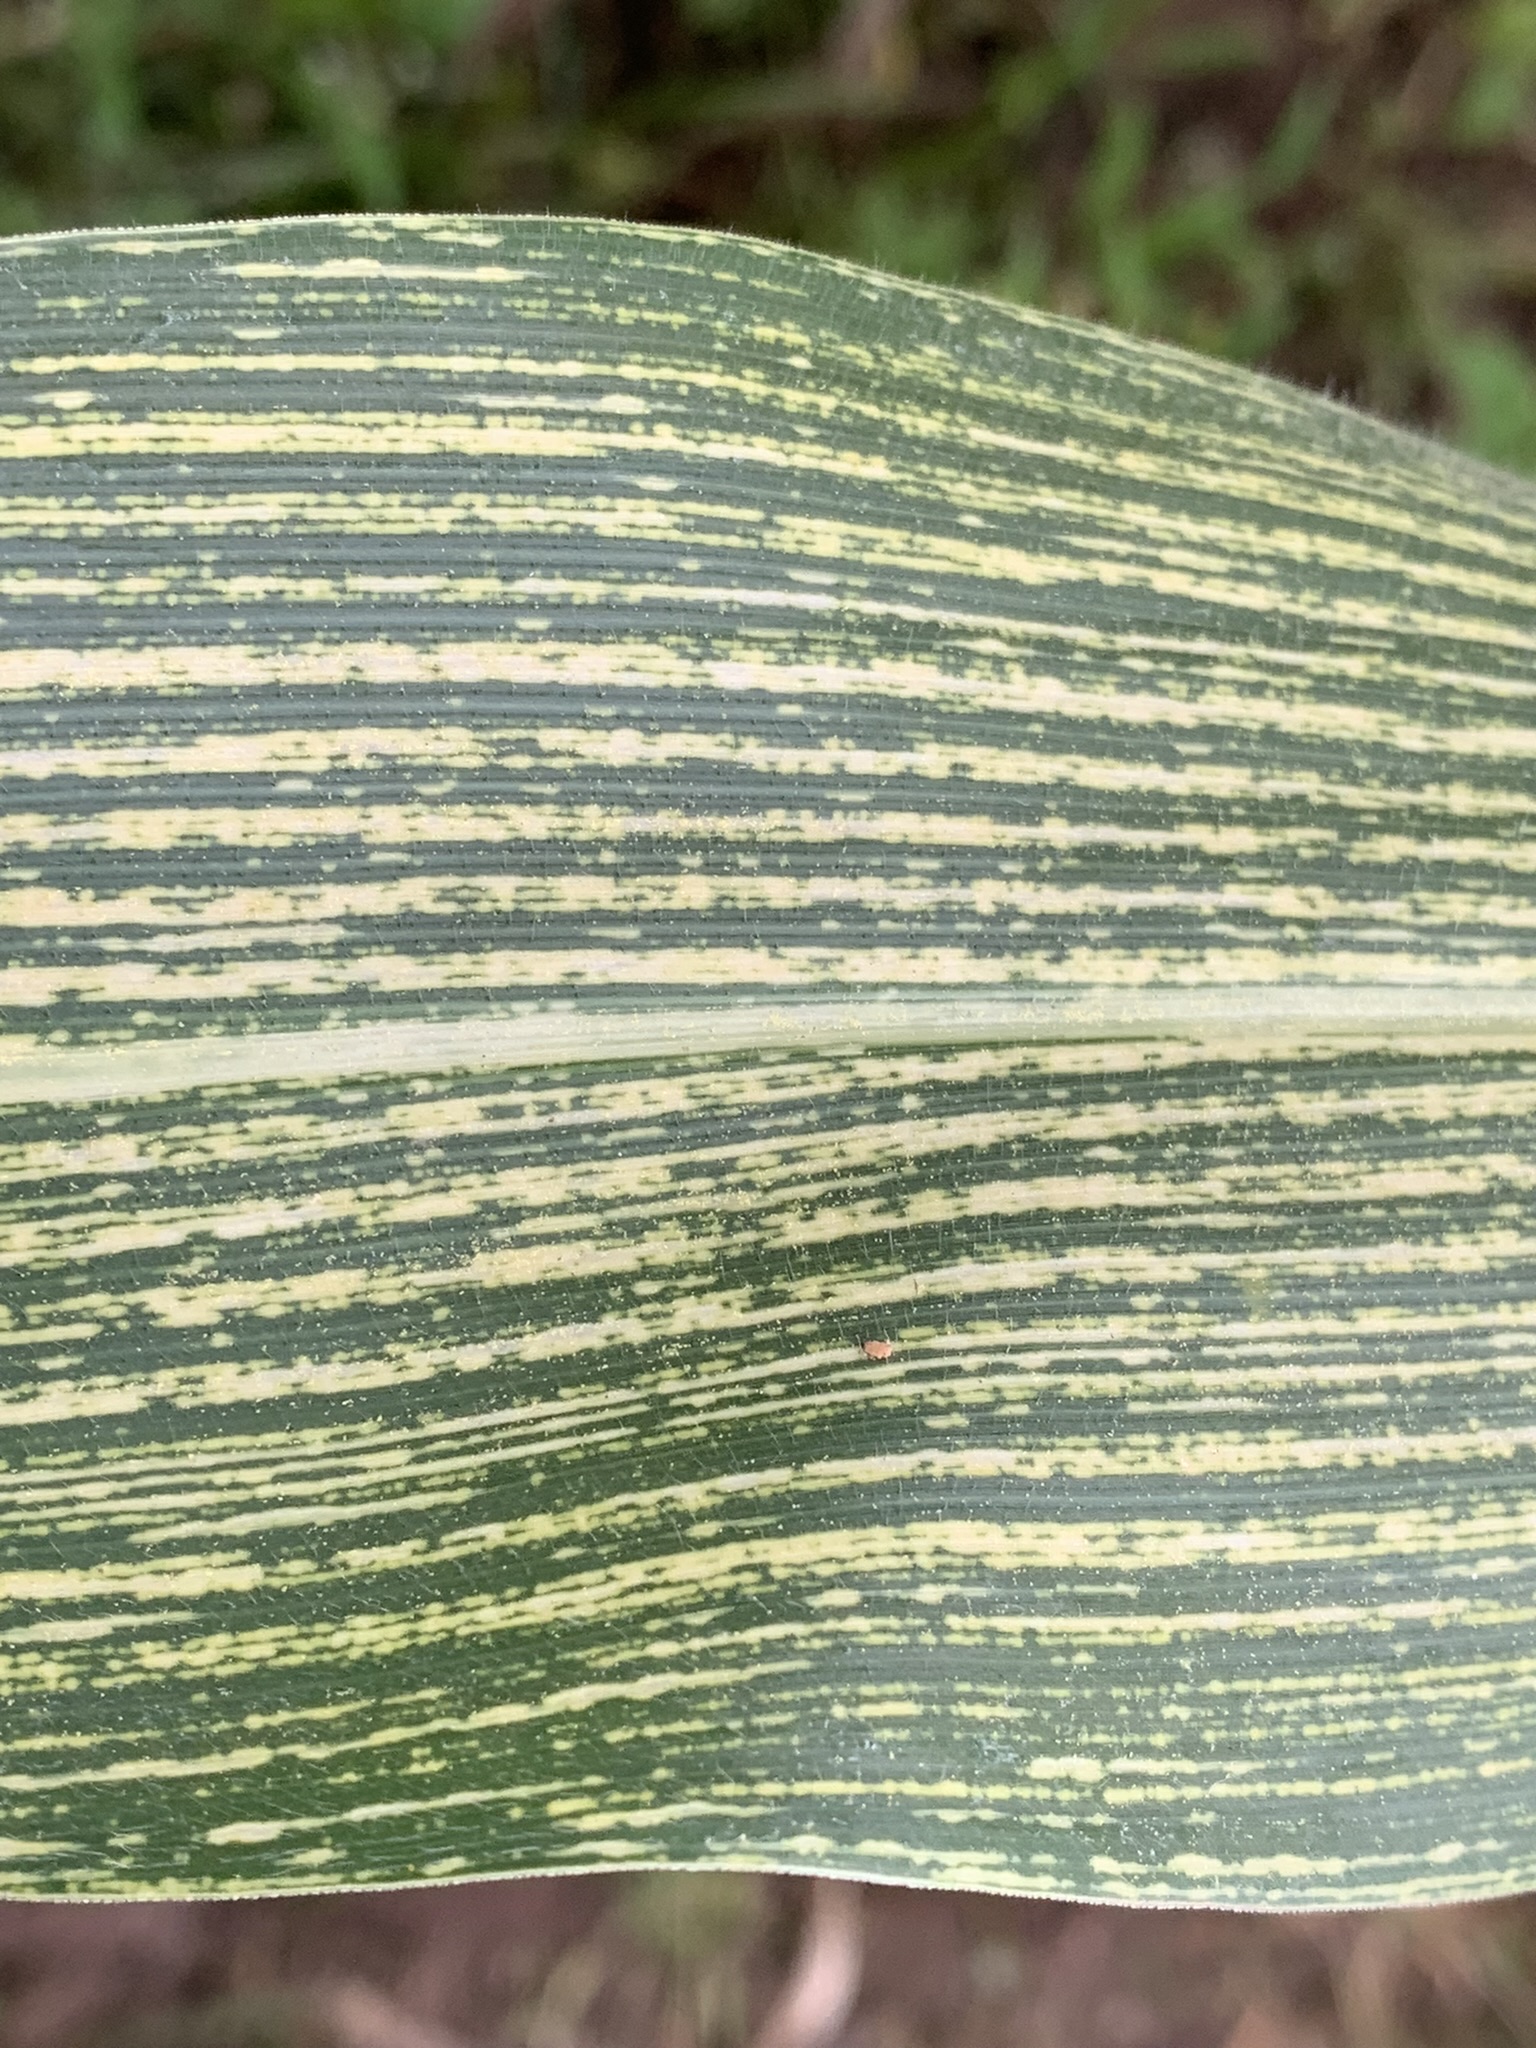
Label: MSV